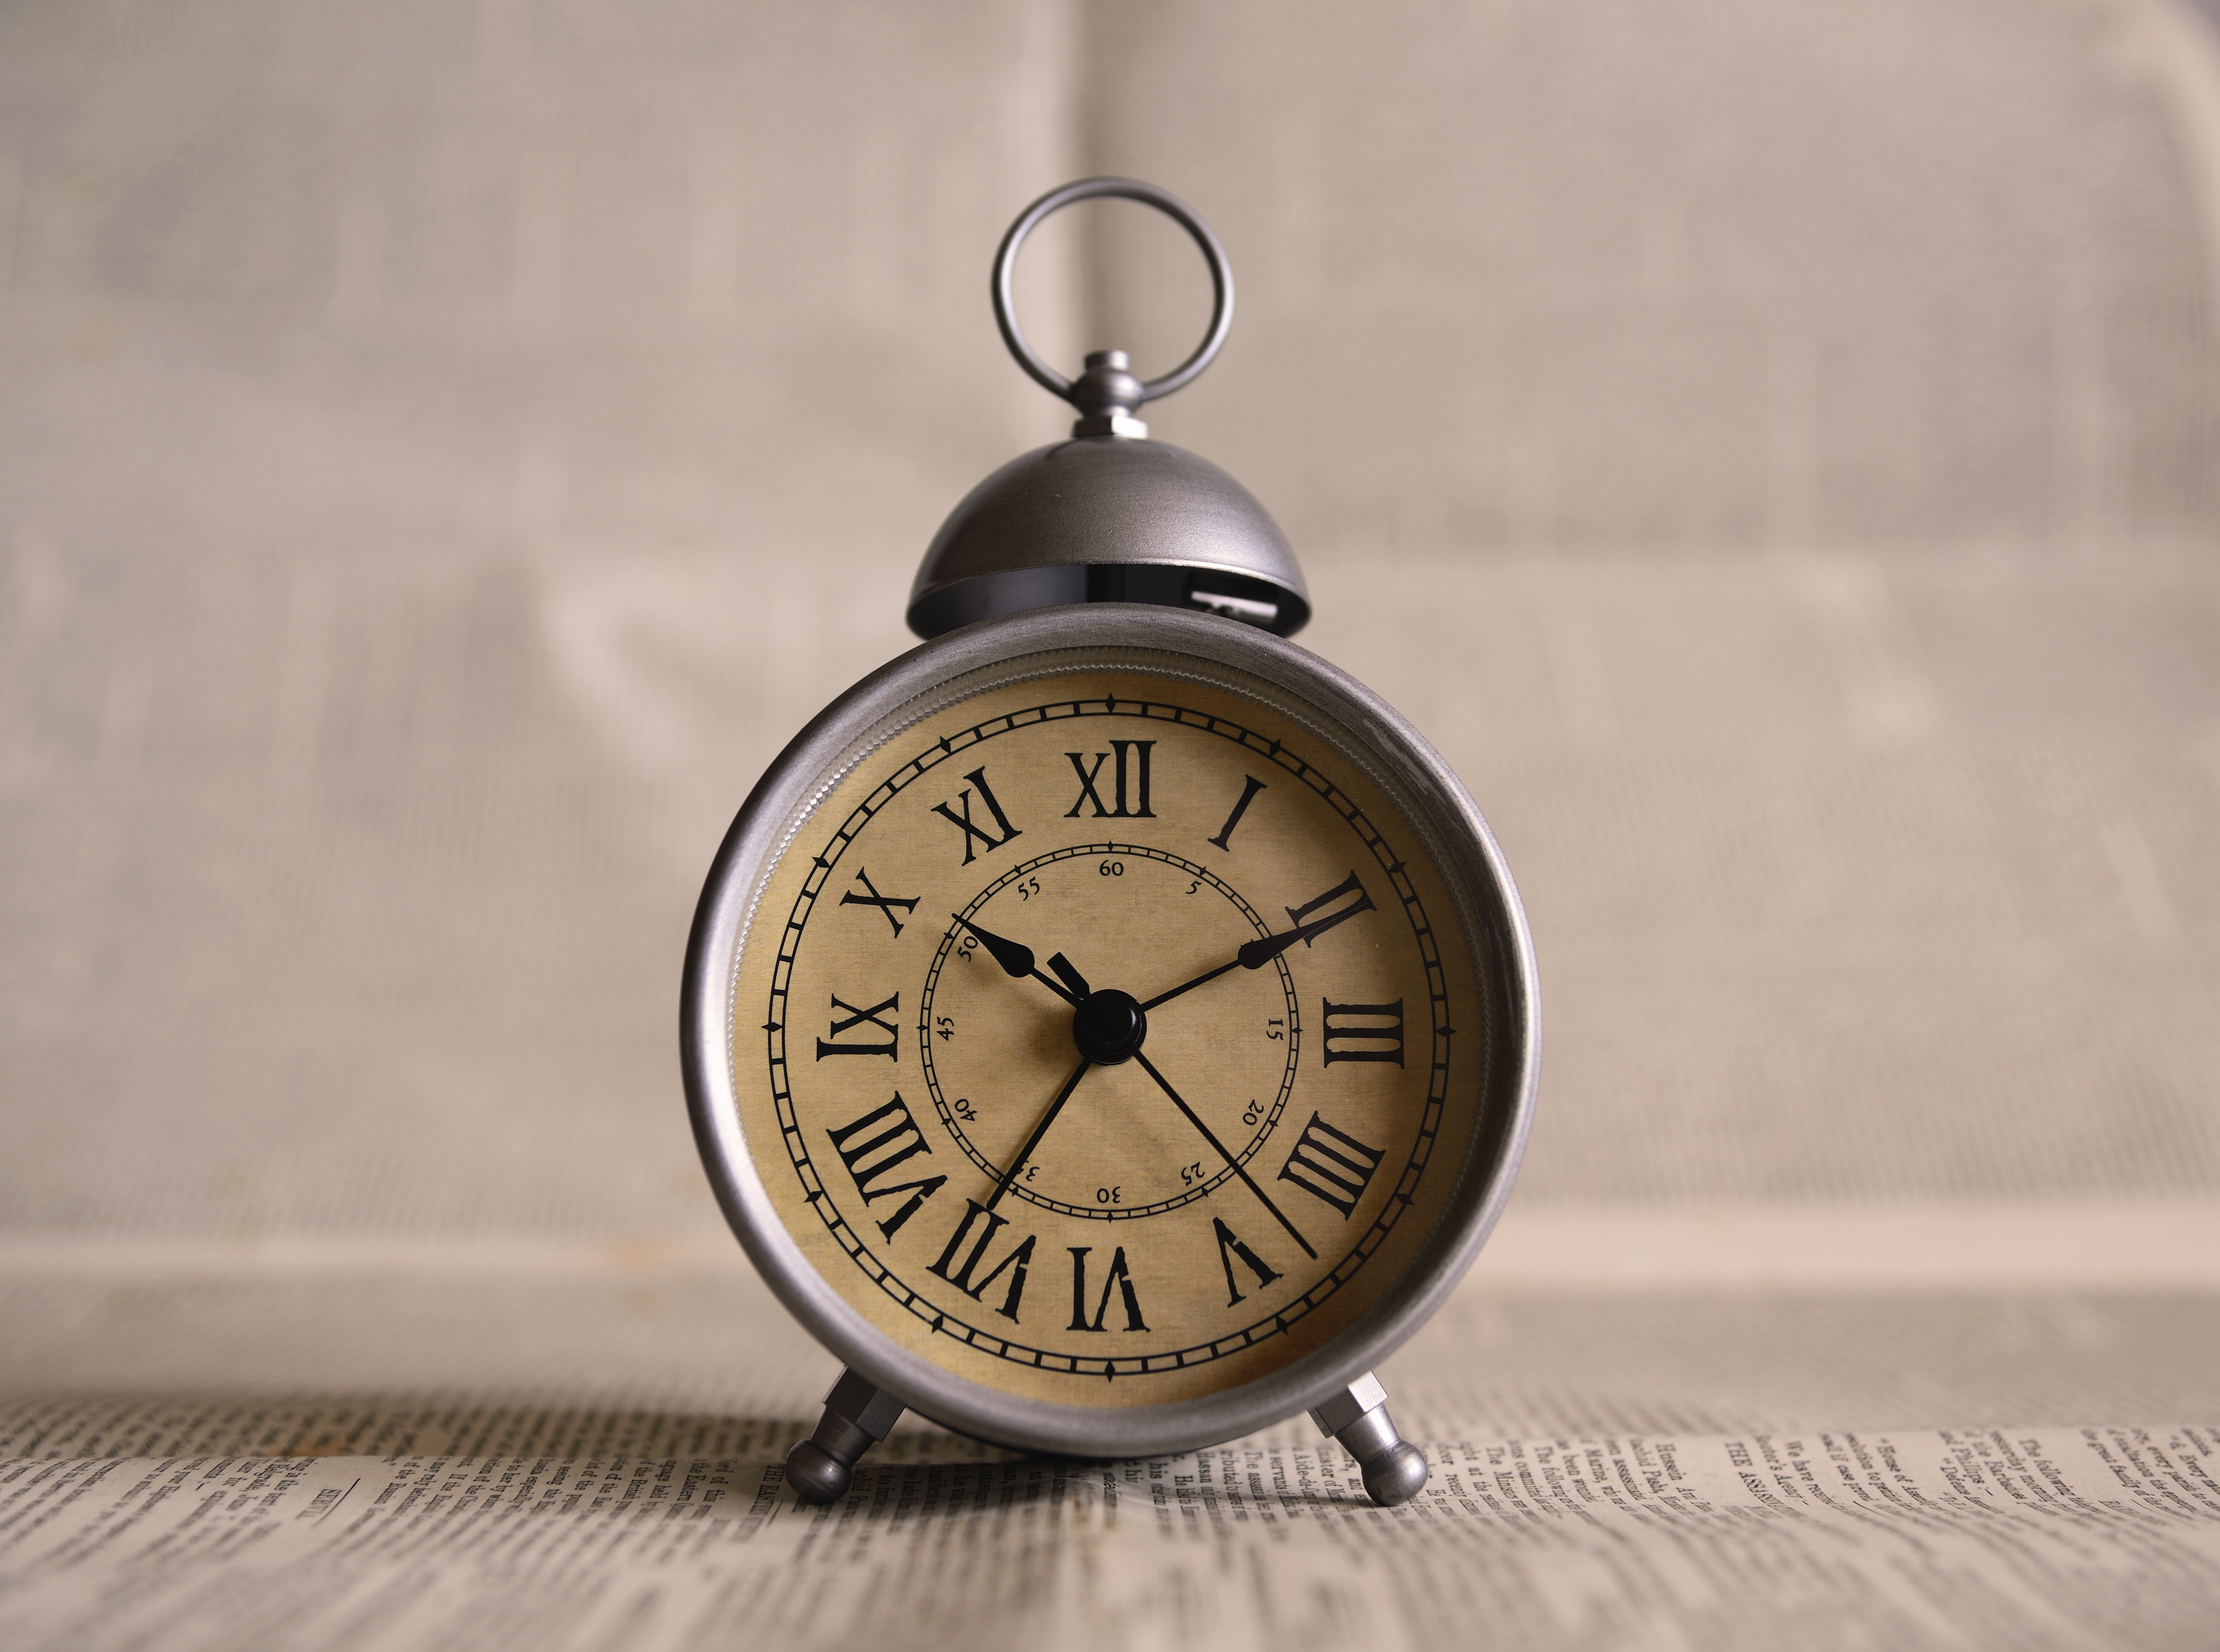
watch, hand, clock, time, alarm clock, alarm, newspaper, bell, indoor, decor, publicdomain, focus, stilllife, clockface, alarmclock, locket